Chinook Observer

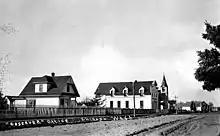
Chinook Observer office, 1905

In 1964, O'Neil turned the paper over to his son Wayne O'Neil. Circulation then was around 2,000. He and his wife operated the "Observer" for the next 20 years. In 1984, the paper was purchased by Craig and Geri Dennis, who sold it in 1988 to the East Oregonian Publishing Company, which later was renamed to EO Media Group. After the sale, printing was moved to "The Daily Astorian". Matt Winters became the paper's editor in 1991.